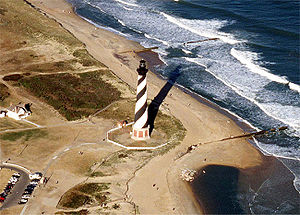
Peter Lundin / Første dom / Drabet på sin mor
Stranden Cape Hatteras på den amerikanske østkyst, hvor Peter og faderen Ole begravede Anna Schaftner Lundin i april 1991.
Peter Kenneth Bostrøm Lundin, i dag efter navneforandring Thomas Kristian Olesen, er en dansk-tysk morder, der ved et nævningeting i Østre Landsret den 15. marts 2001 blev idømt fængsel på livstid for tredobbelt drab. Han har tidligere skiftet navn til Bjarne Skounborg. Natten mellem den 16. og 17. juni 2000 dræbte og